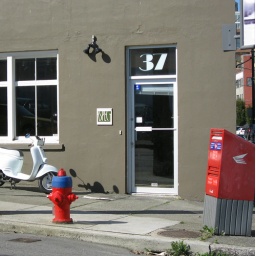
i took a bunch of photos around chinatown today and noticed a red theme when i got home